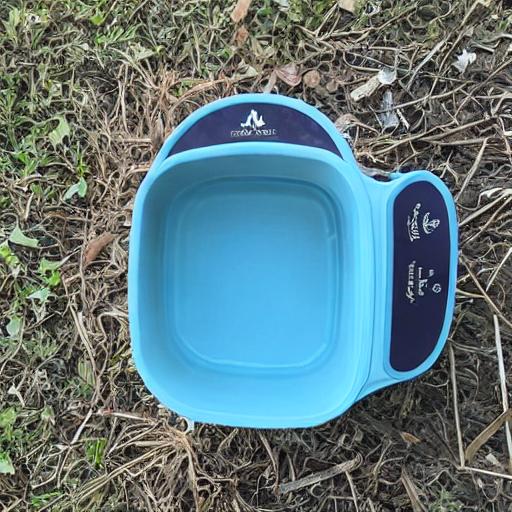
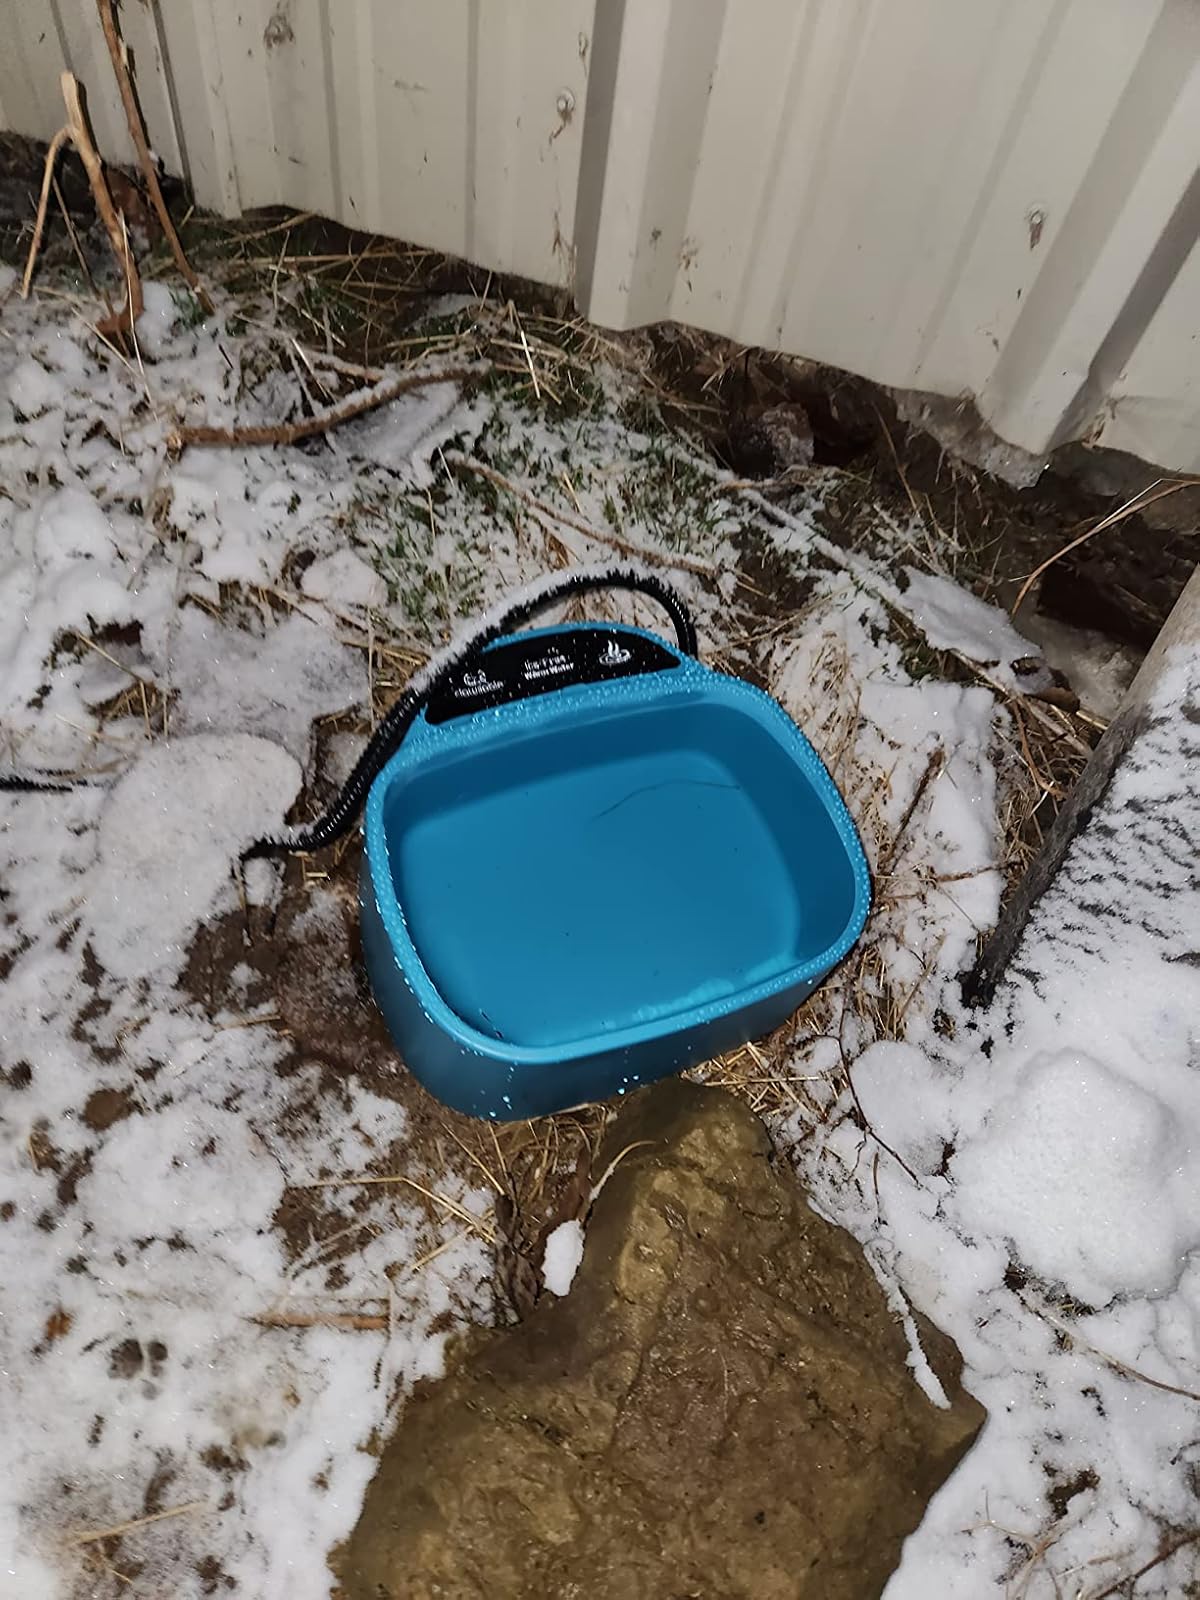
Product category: items_bowl
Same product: no